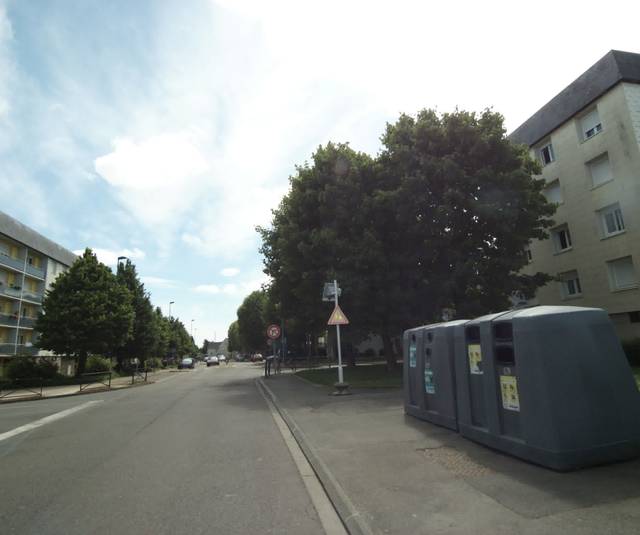
Region: France
Coordinates: 48.435, 1.461